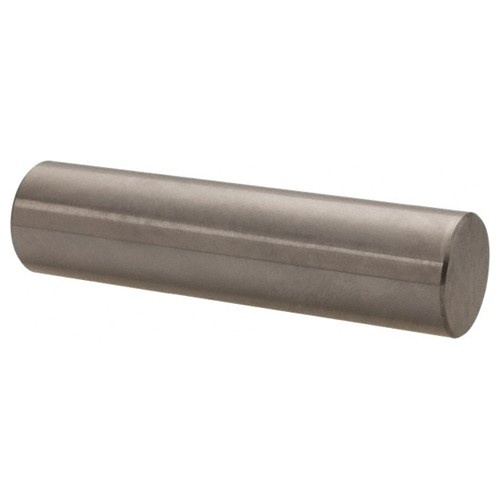
.7402 Class X No-Go (Minus) Plug
Item #: JR537402XNOGO Brand: Vermont Gage Model #: 141274020 Product Specifications Diameter 0.7402 Class X Type Minus Tolerance 0.00004
Brand: ET02 New 2021
Category: Hardware > Tools > Measuring Tools & Sensors > Gauges